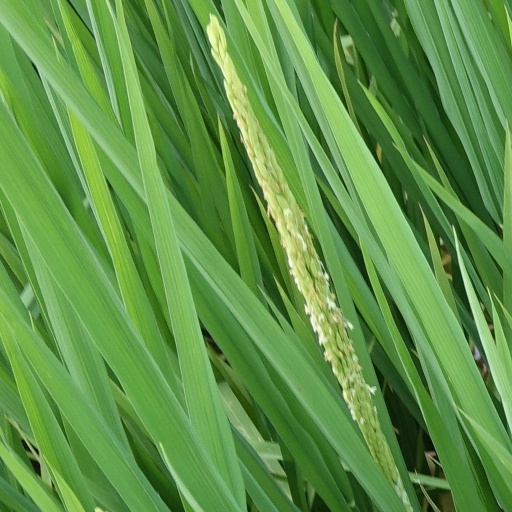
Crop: rice